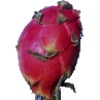
Label: Pitahaya Red 1